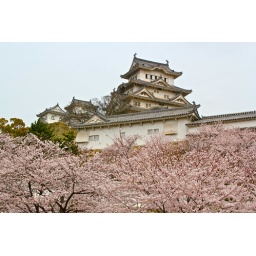
Himeji castle over the Sakura trees